Madeleine Astor

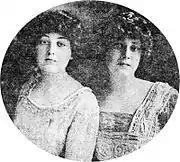
Katherine (left) and Madeleine Force.

Madeleine Talmage Force was born on June 19, 1893, in Brooklyn, New York, the younger daughter of William Hurlbut Force (1852–1917) and the former Katherine Arvilla Talmage (1863–1930). Madeleine's elder sister Katherine Emmons Force was a real estate businesswoman and socialite. Through her father, she had French ancestry and was a great-niece of builder Ephraim S. Force (1822 – March 12, 1914). Her mother had Dutch ancestry.